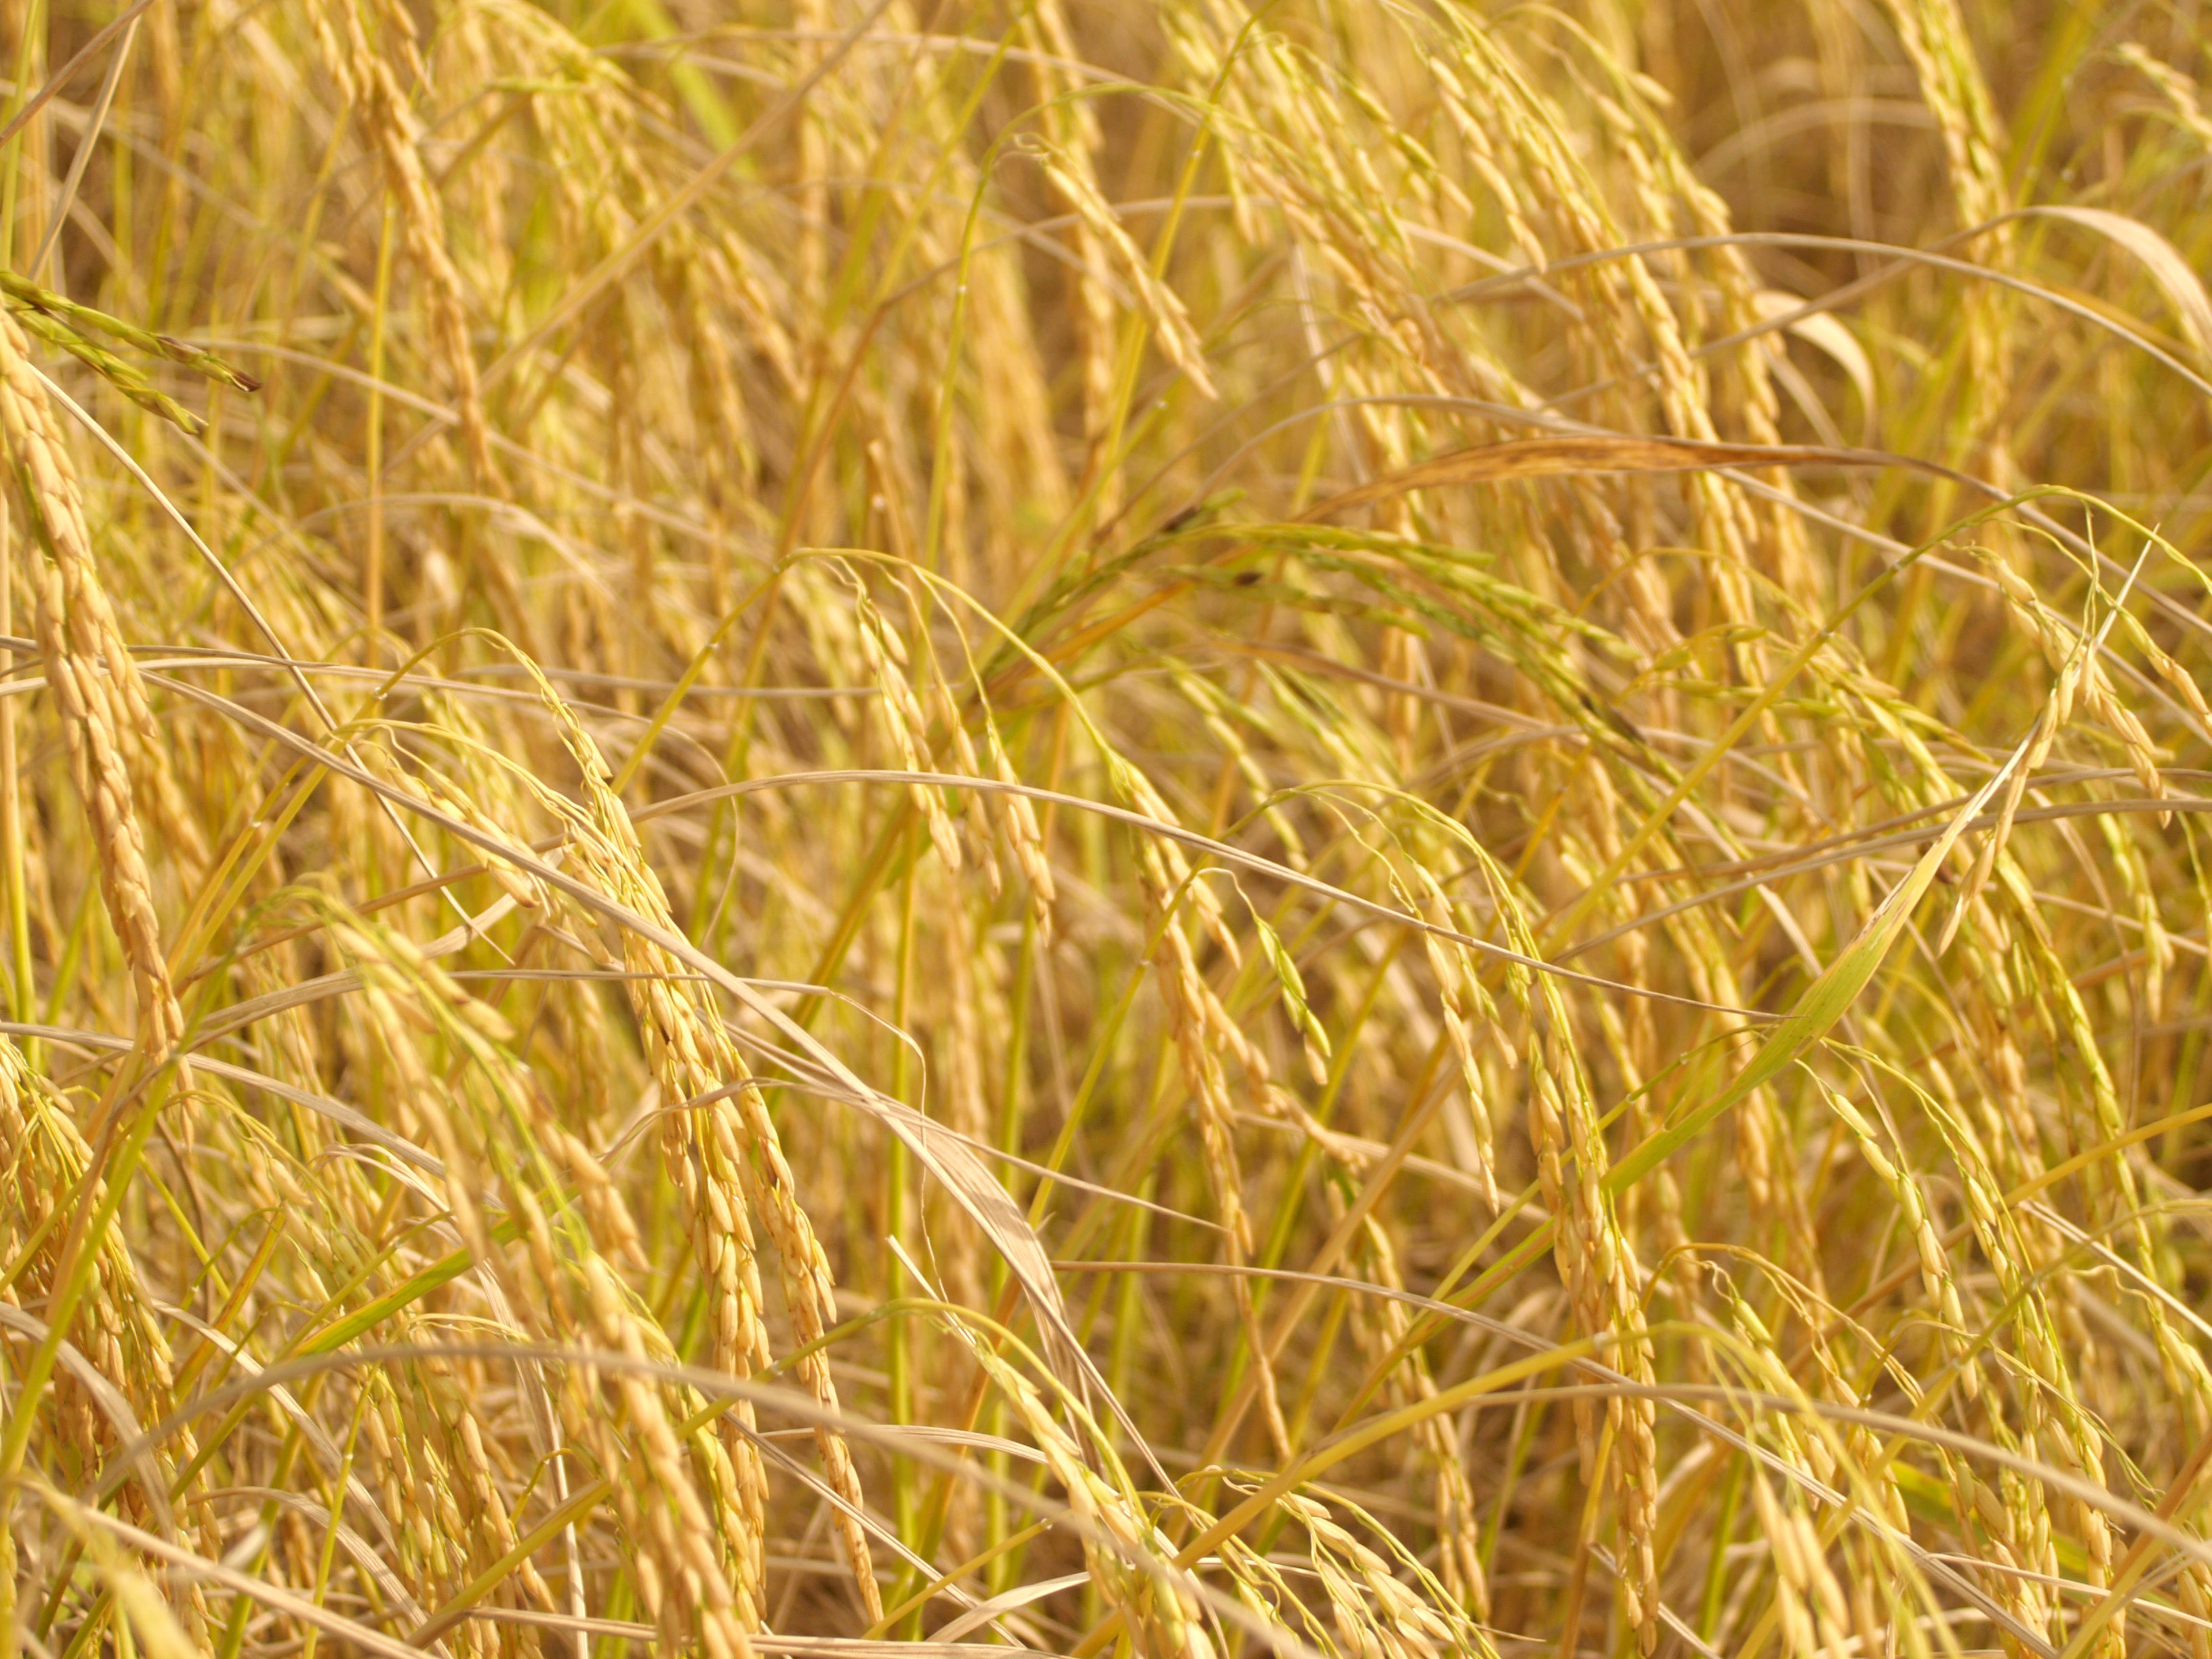
landscape, nature, grass, growth, plant, field, farm, lawn, meadow, barley, wheat, prairie, fruit, stem, leaf, seed, dry, ripe, food, green, vegetable, crop, macro, autumn, asia, botany, yellow, agriculture, lunch, rice, season, cereal, falling, flower bed, gold, gardening, grassland, dinner, rye, plantation, finance, golden yellow, paddy field, flowering plant, economical, staple, rice paddy, triticale, cereal plant, east asian culture, formal garden, mown, rural scene, hordeum, grass family, land plant, phragmites